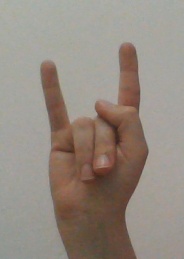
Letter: la